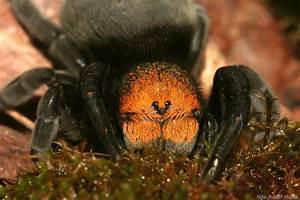
spider